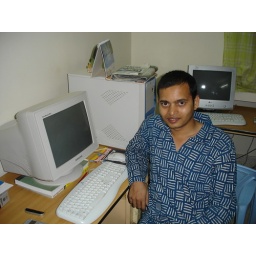
Me at my desk in office